Caledonia Mill

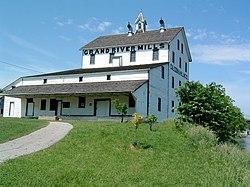
Caledonia Mill

The Caledonia Mill was a historic mill building located in Caledonia, Ontario, Canada. Built in 1846, it is a heritage property under the "Ontario Heritage Act". It was the last timber-frame water-powered mill along the Grand River in Ontario. In 2018 the mill was dismantled by Riverside properties and was rebuilt as an office complex.